La Seybouse

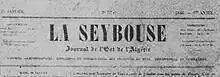

The newspaper La Seybouse saw the collaboration of Albert Fournier, cousin of Eugène Spuller, from 1872 to 1886. After this period, in 1886, he was appointed editor-in-chief of the newspaper La Démocratie Algérie